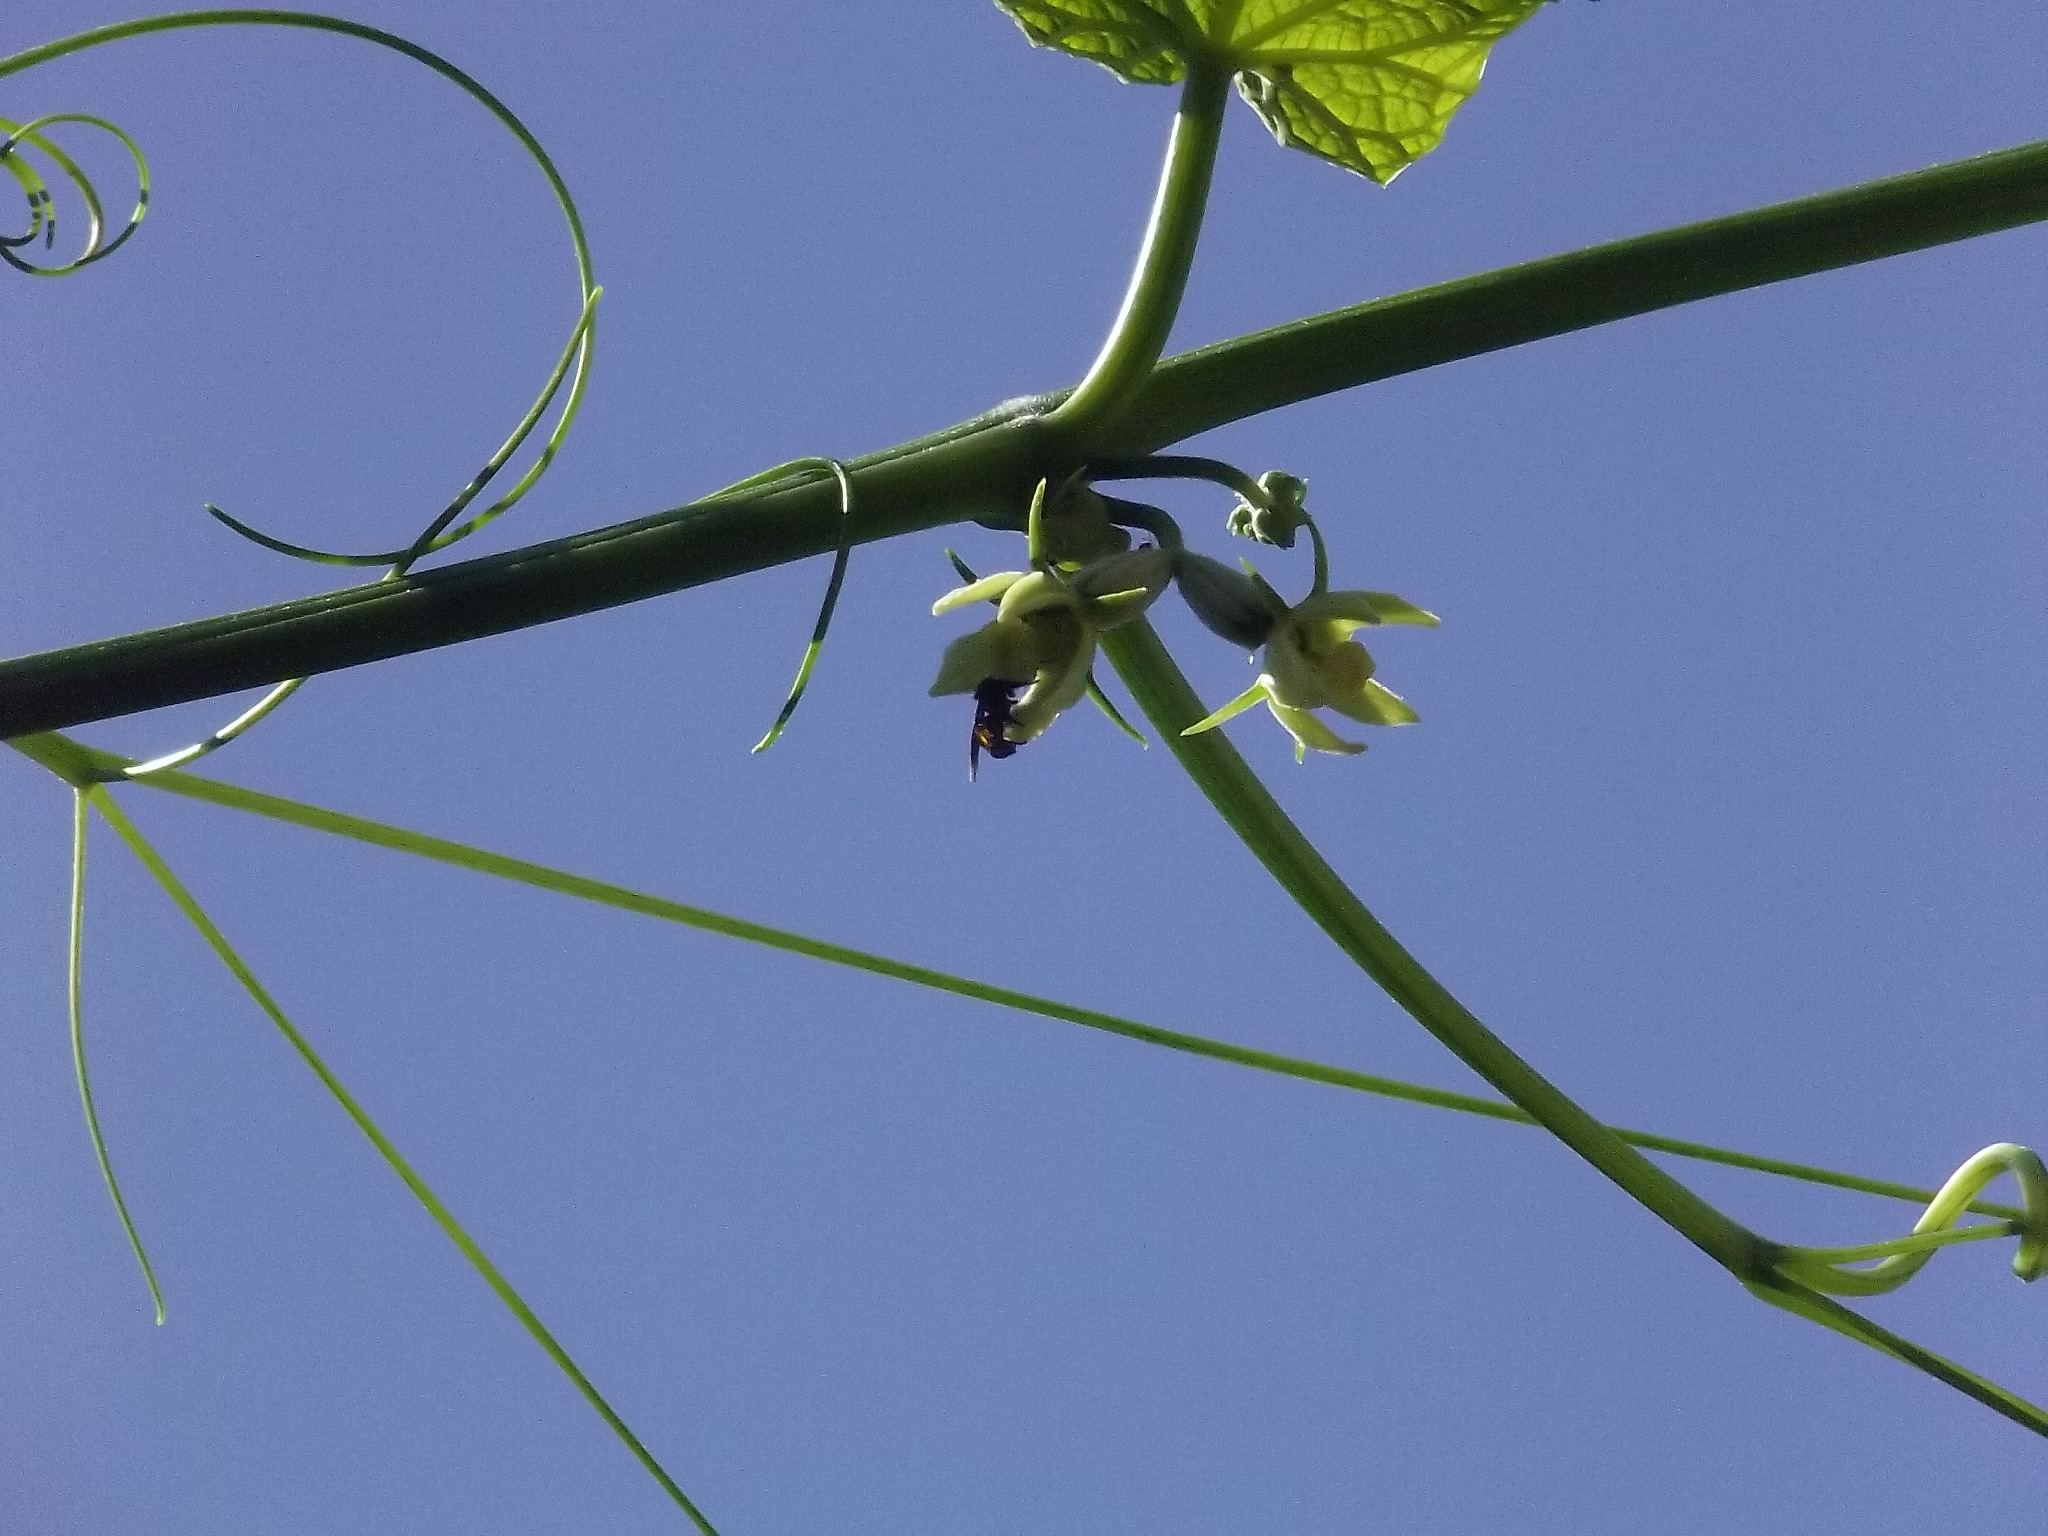
tree, nature, branch, plant, leaf, flower, line, green, produce, flora, flowering plant, chayote, plant stem, land plant